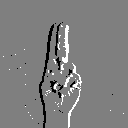
ASL letter: u